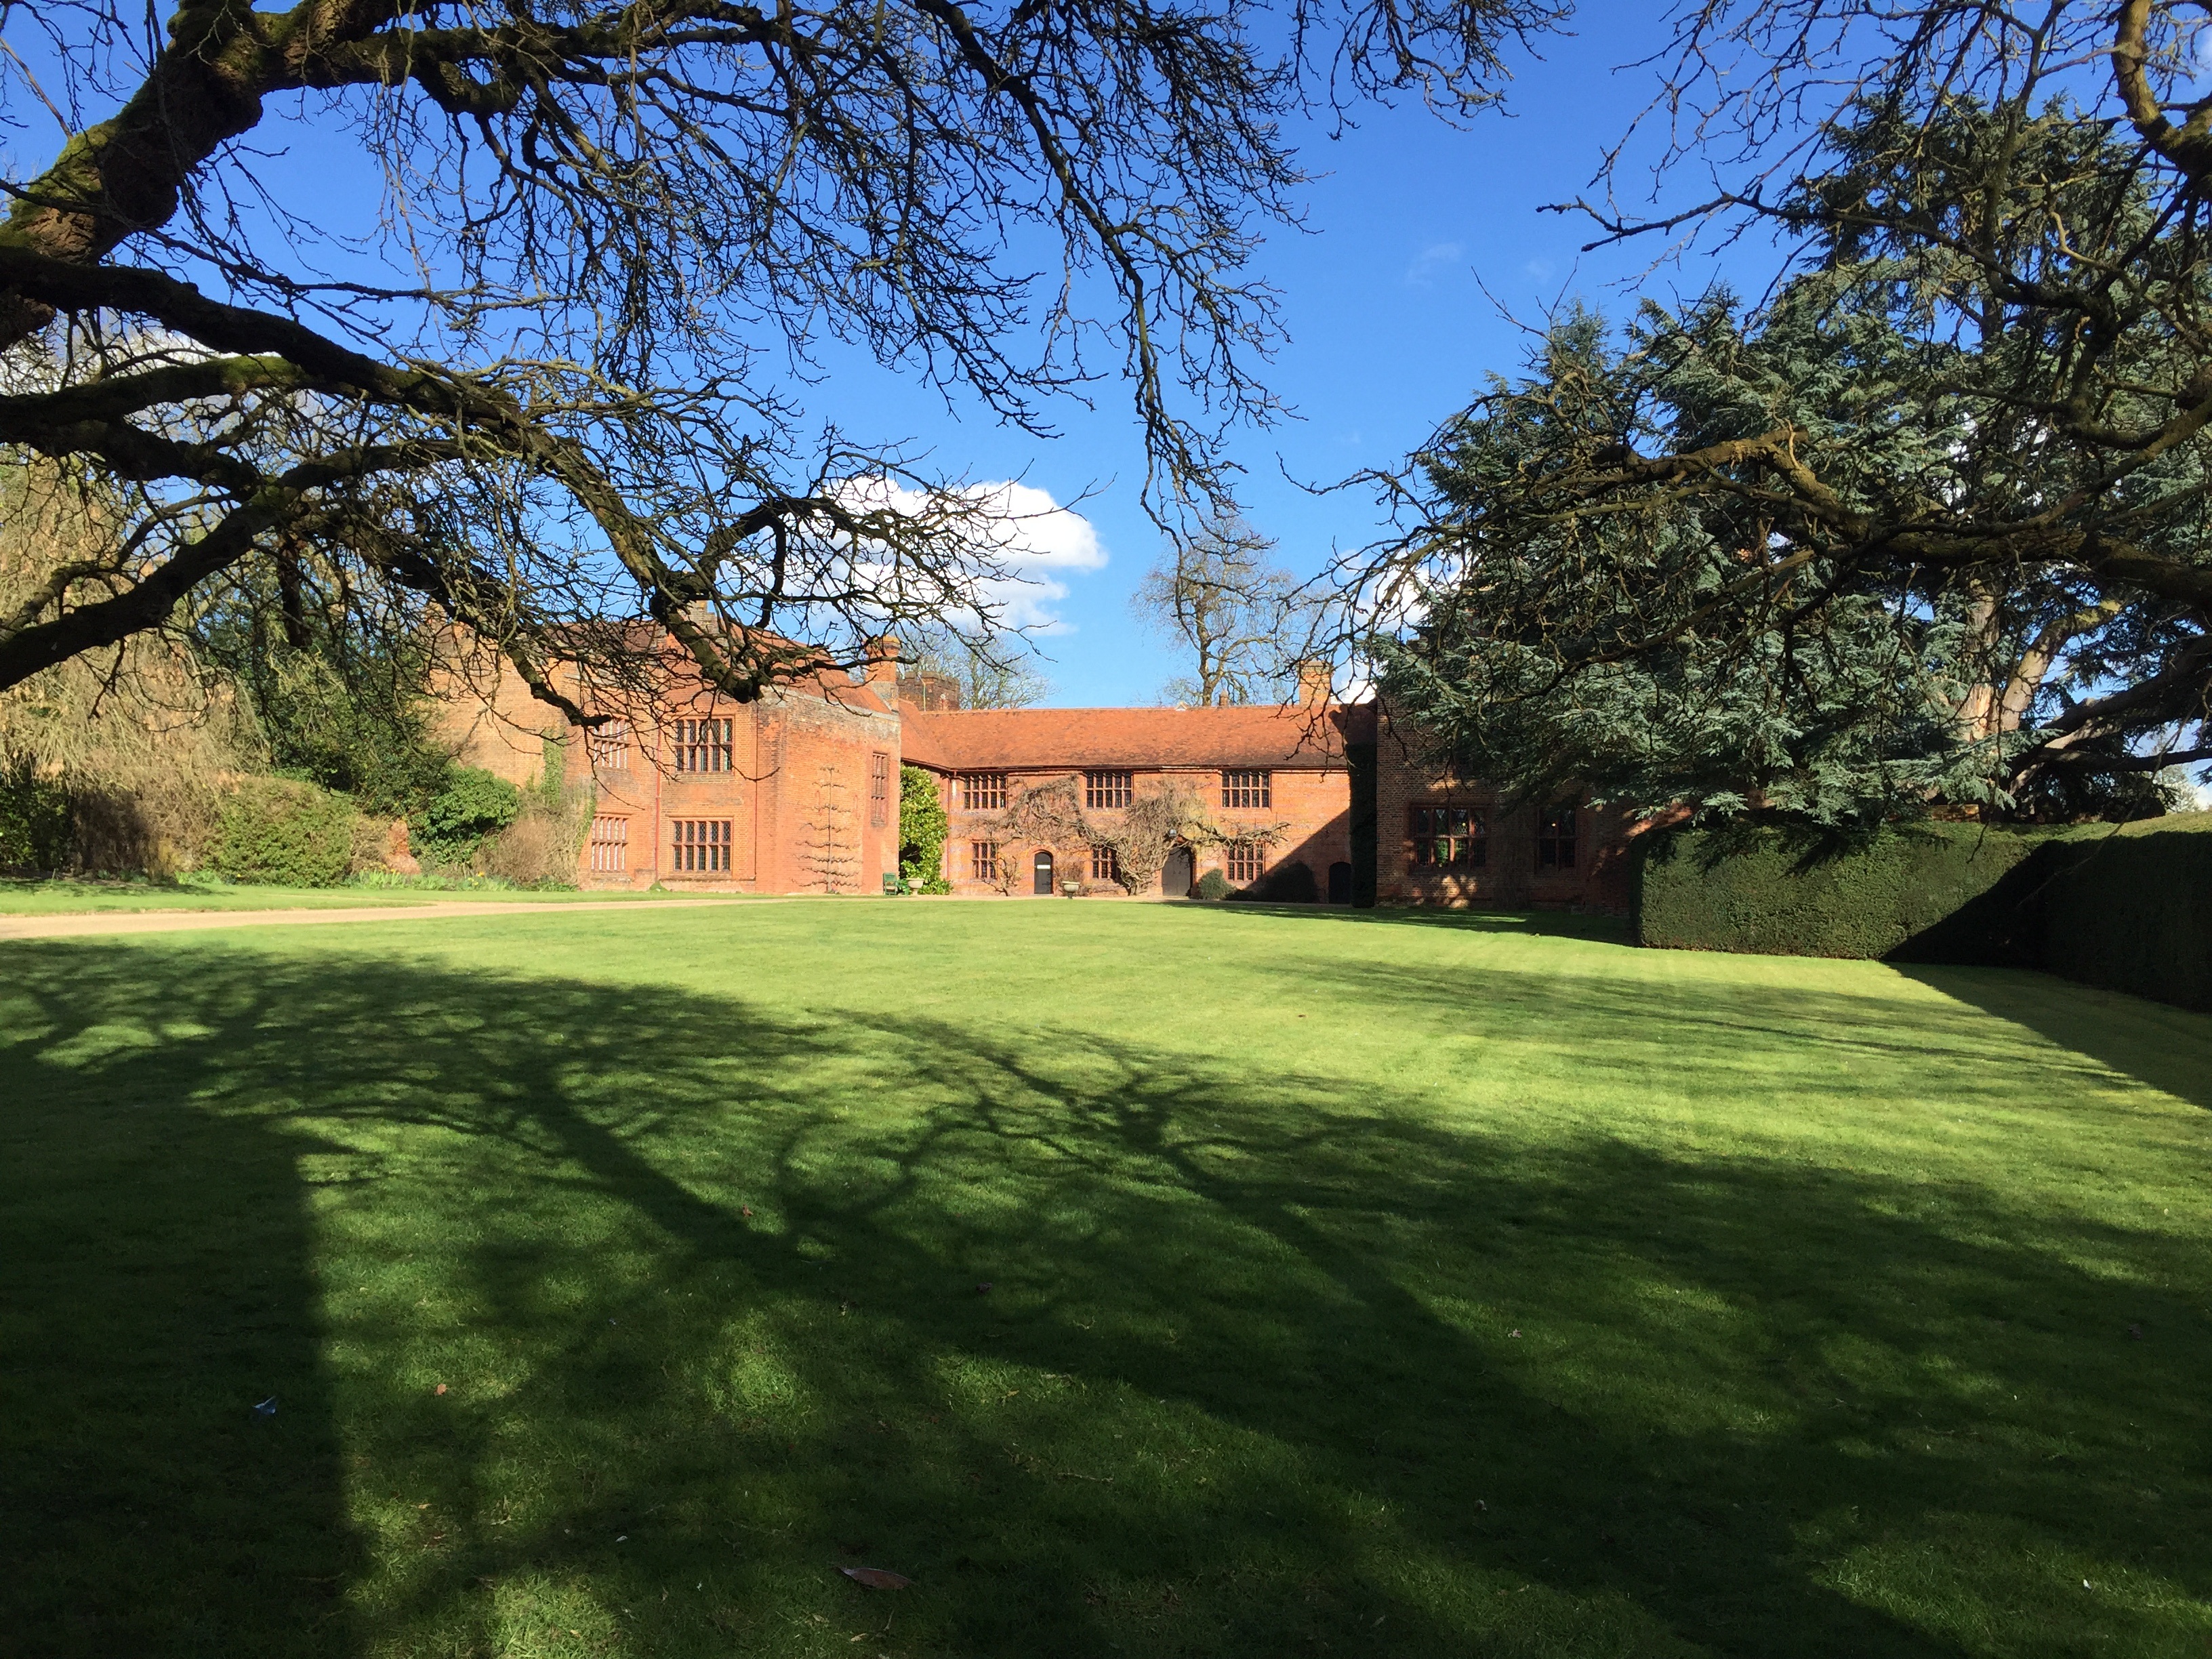
tree, grass, lawn, mansion, house, flower, home, beam, green, hall, backyard, property, garden, uk, english, estate, yard, traditional, tudor, ingatestone